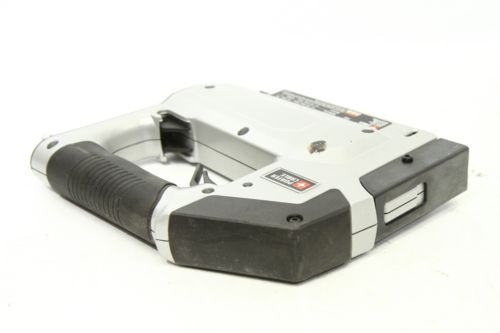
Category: stapler